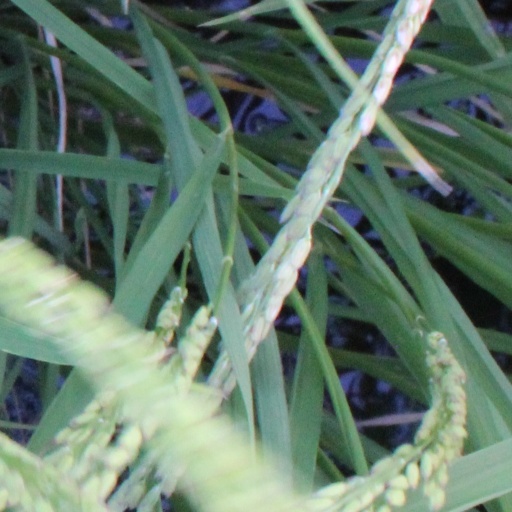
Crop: rice